William C. Davis (historian)

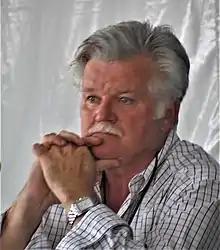
Davis at the 2015 Gaithersburg Book Festival.

William Charles "Jack" Davis (born 1946) is an American historian who was a professor of history at Virginia Tech and the former director of programs at that school's Virginia Center for Civil War Studies. Specializing in the American Civil War, Davis has written more than 40 books on that subject and other aspects of early southern U.S. history, such as the Texas Revolution. He is the only three-time winner of the Jefferson Davis Prize for Confederate history and was awarded the Jules and Frances Landry Award for Southern History. His book "Lone Star Rising" has been called "the best one-volume history of the Texas revolution yet written".